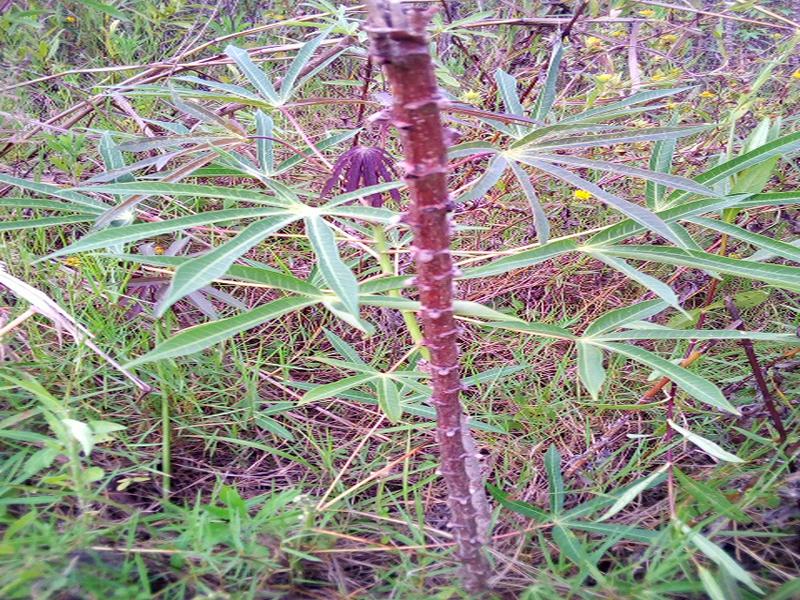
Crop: cassava
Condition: healthy